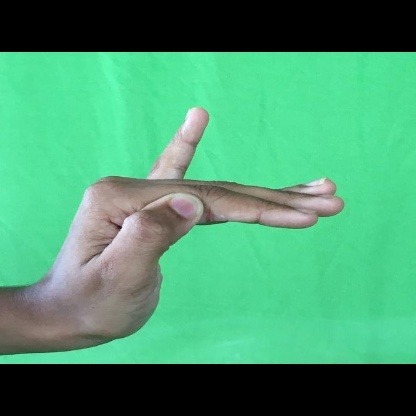
Mudra: Hamsapaksha